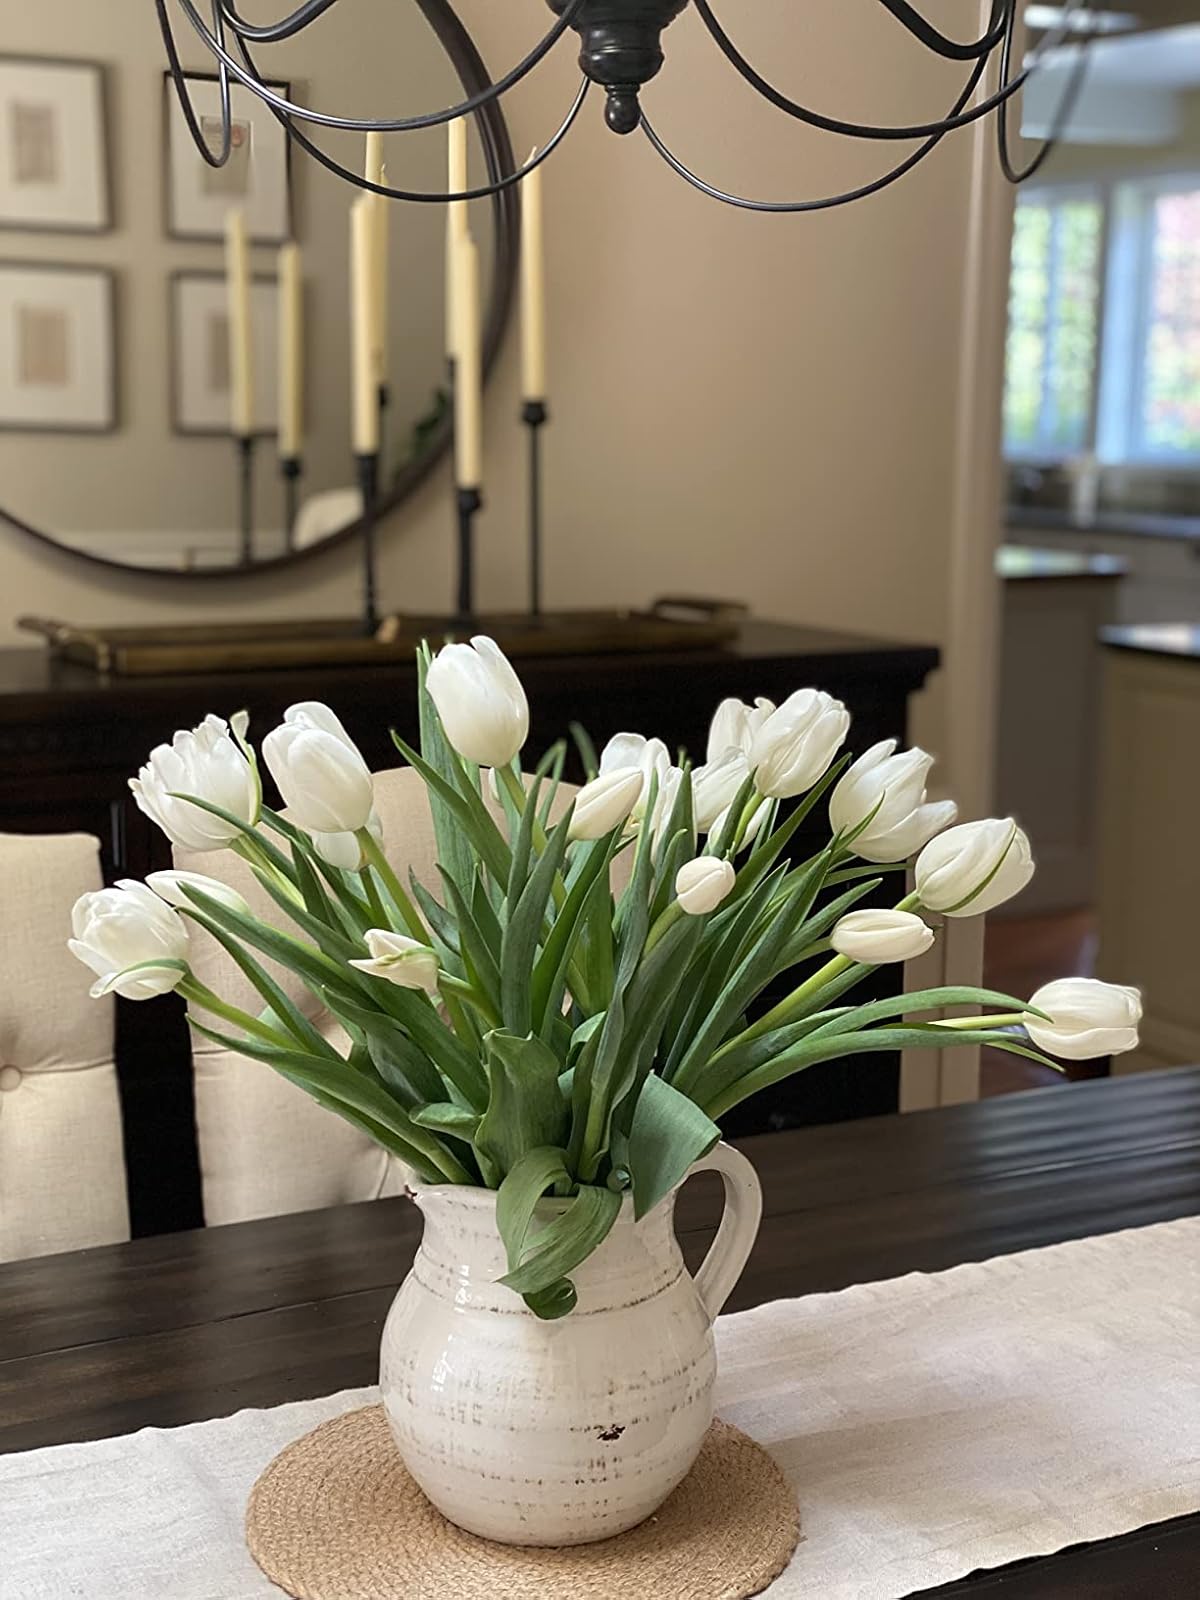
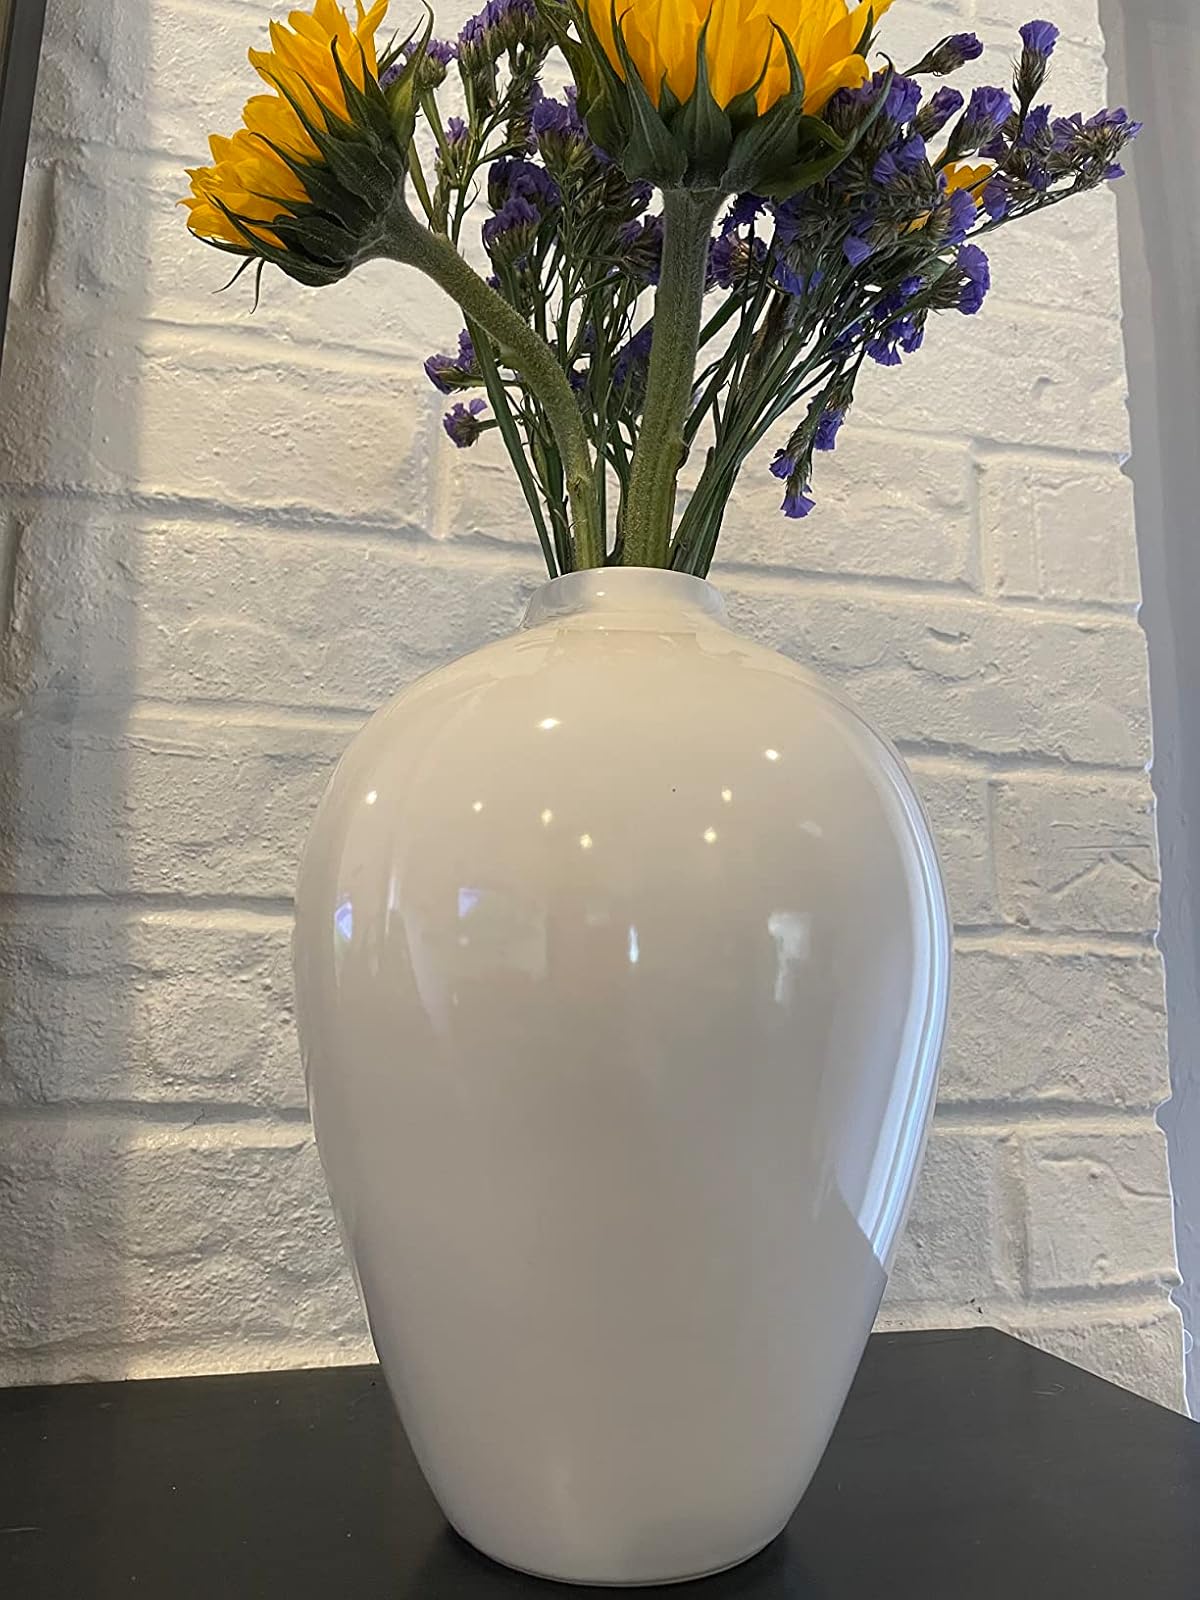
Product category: vase
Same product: no